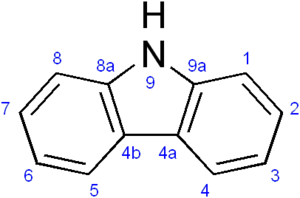
Le carbazole est un composé aromatique hétérocyclique issu de l'extraction du goudron et principalement utilisé pour la synthèse de pigments.